Jeff Jones (basketball)

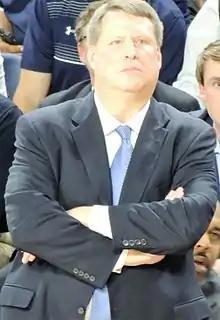
Jones in December 2015

Jeffrey Allen Jones (born June 29, 1960) is an American former college basketball player and coach. He was a four-year starter for the Virginia Cavaliers, helping his team to win an NIT title and reach the NCAA Final Four. He became an assistant coach and eventually the head coach at his "alma mater", with a tenure of eight years; he then coached the American Eagles for thirteen years; and the Old Dominion Monarchs for eleven years. In total, Jones was a head coach for thirty-two years, amassing a overall record and a winning record with each of his three programs, reaching the NCAA Tournament at each stop—including an Elite Eight run with Virginia in 1995.